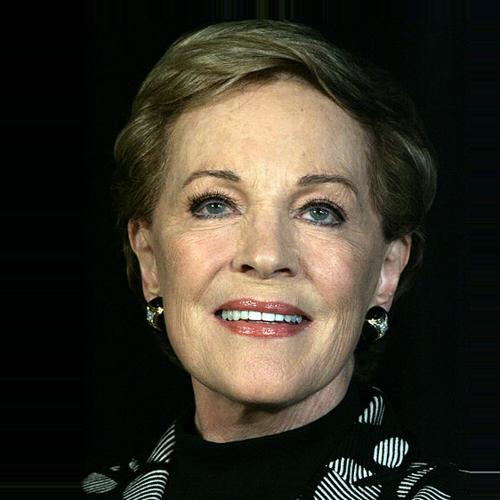
Age: 77